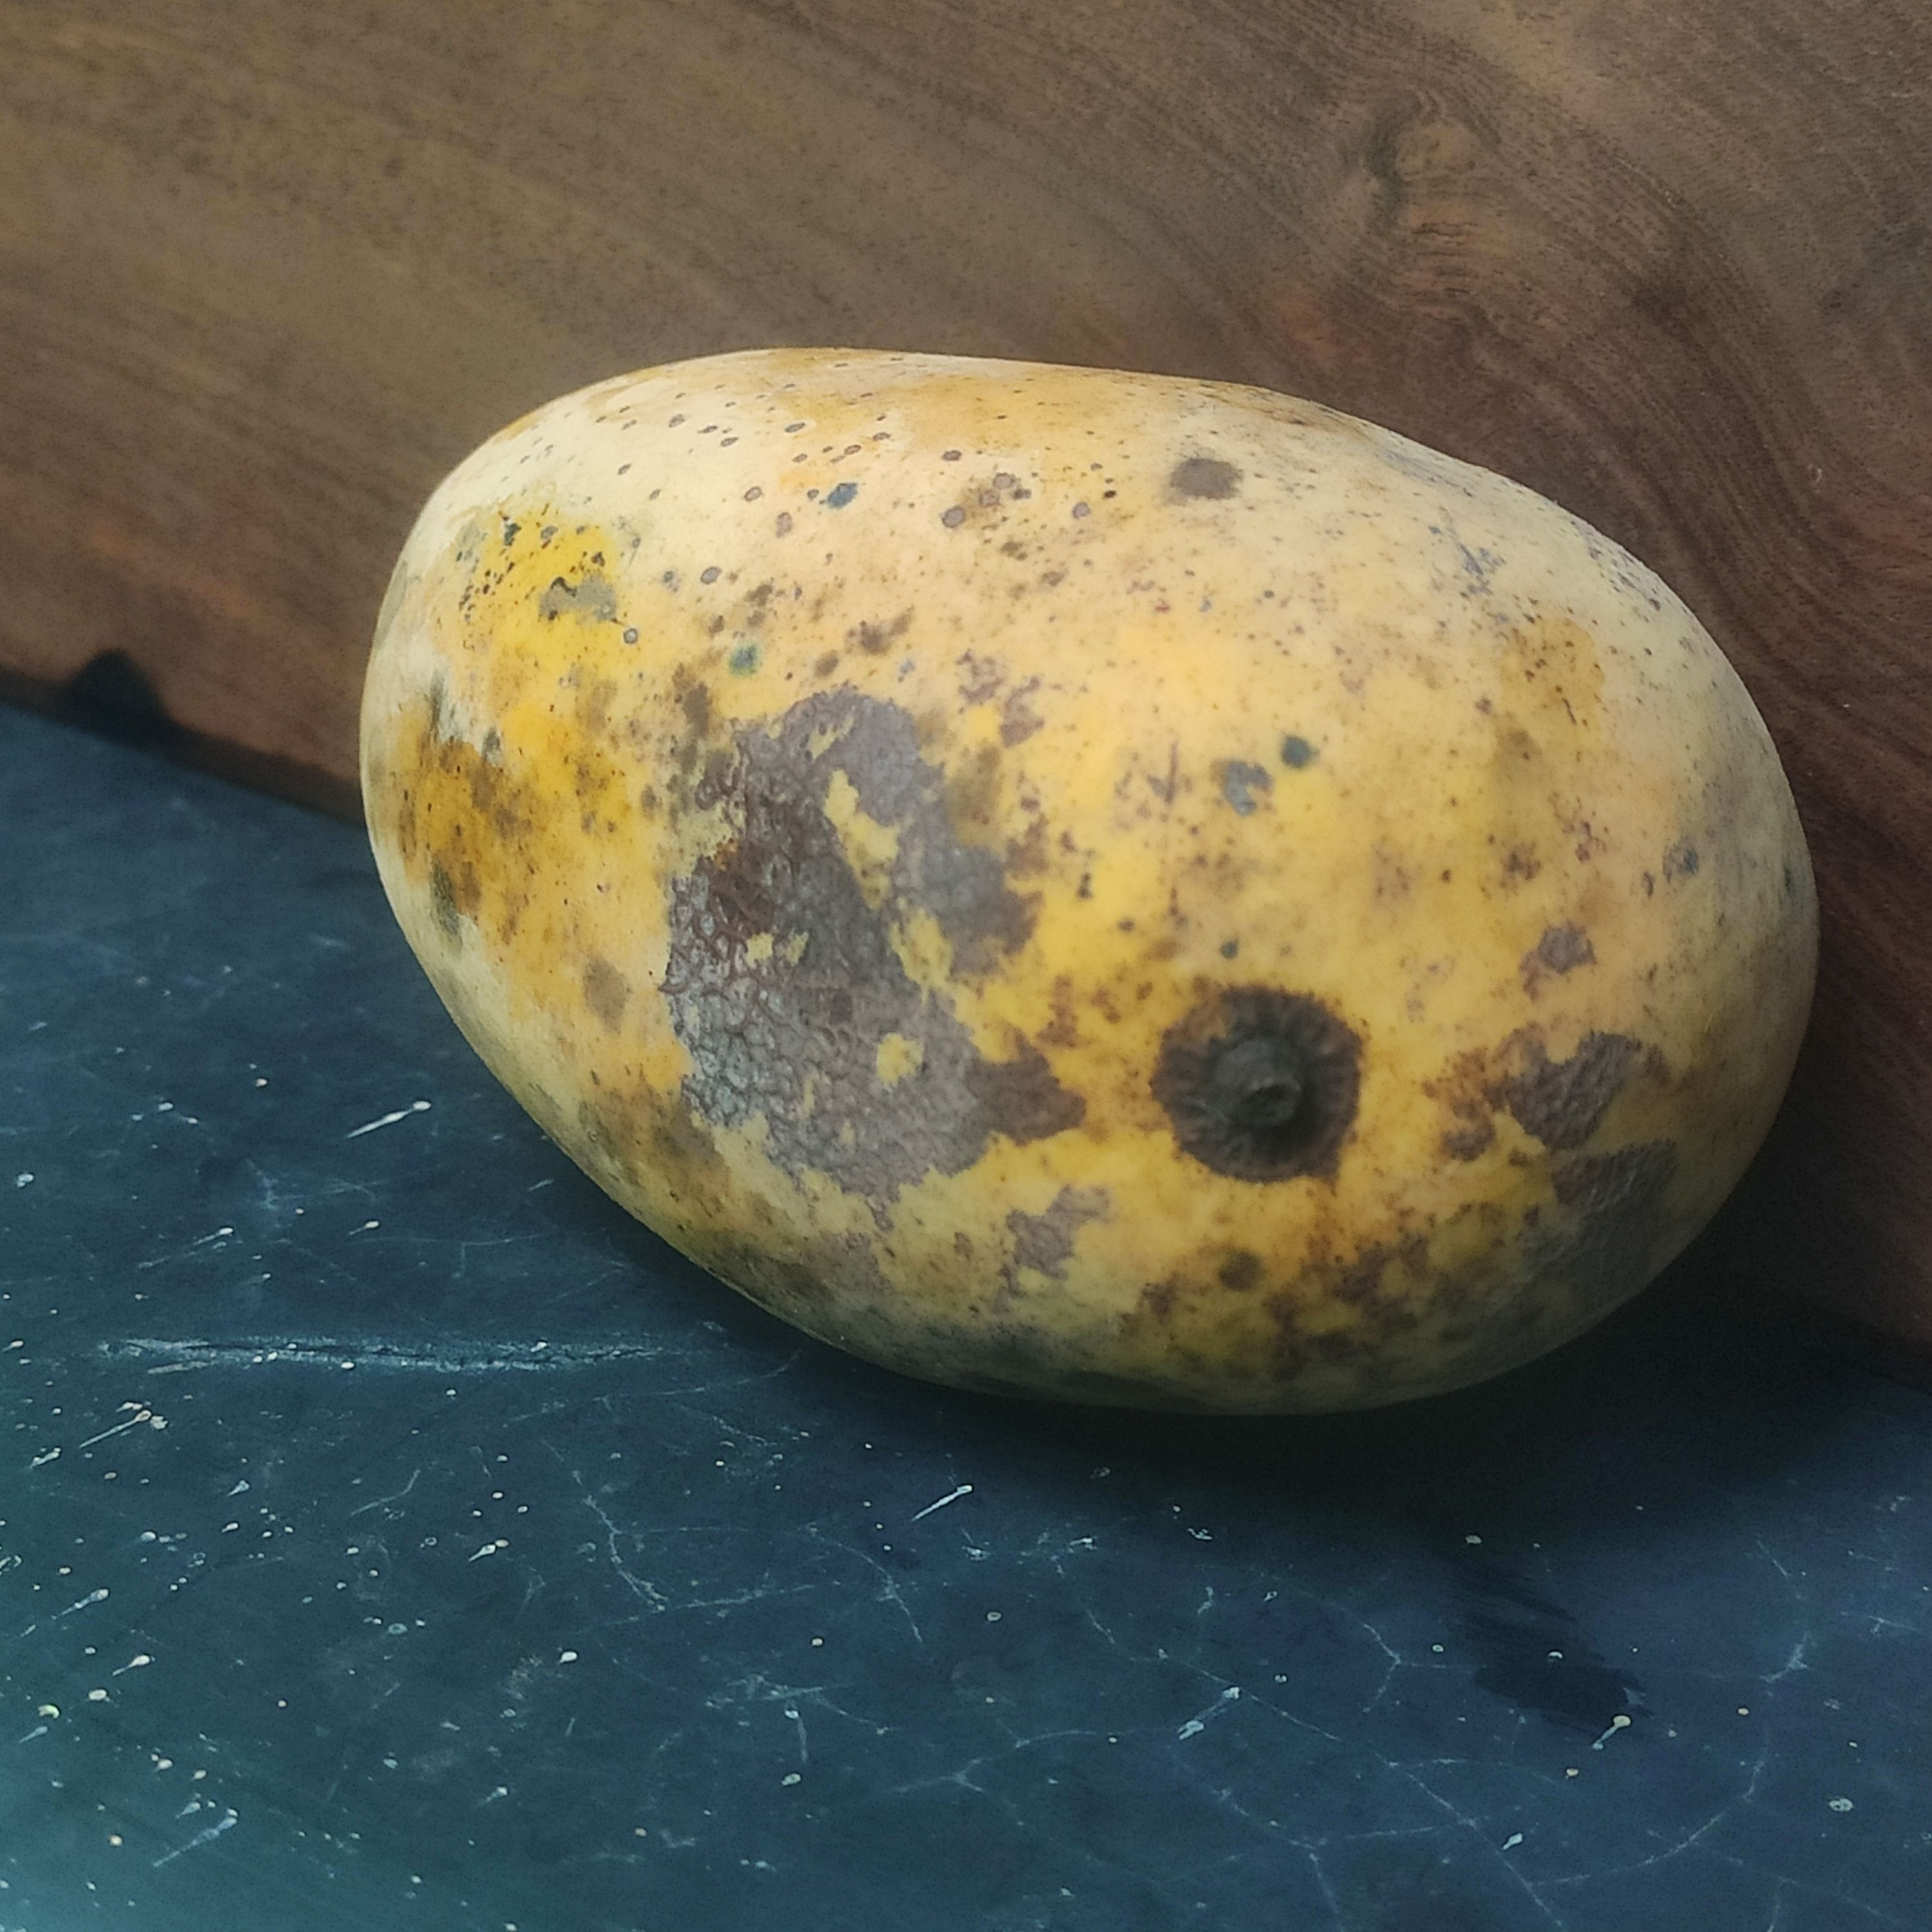
Fruit: mango
Grade: 2nd-grade